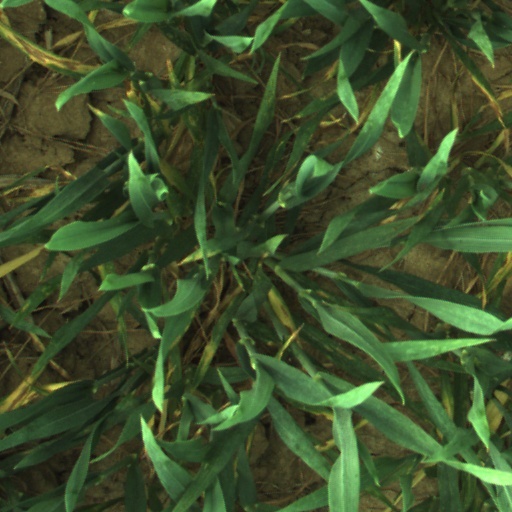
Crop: wheat